Dr. Dolittle 3

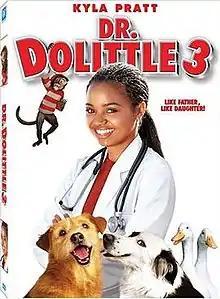
Official DVD cover

Dr. Dolittle 3 is a 2006 American direct-to-video fantasy comedy film and the third film in the "Dr. Dolittle" series. It stars Kyla Pratt, reprising her role from the previous installments, as Maya Dolittle. Returning alongside Pratt are Kristen Wilson as Lisa Dolittle and Norm Macdonald as the voice of Lucky the Dog.